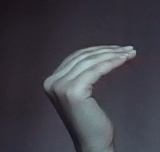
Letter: haa